Rosalind Peychaud

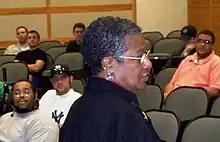
Rosalind Peychaud speaks on community organizing to students at Southeastern Louisiana University's Business Perspectives Program 2009.

Rosalind Magee Peychaud (born 1948) is an American politician and community leader. She served as a Democratic state representative for Louisiana’s 91st District from 2002 to 2004. In 2009, she was appointed deputy chief of staff for U.S. Representative Joseph Cao, a Republican representing Louisiana’s 2nd congressional district, where she worked in the New Orleans district office.